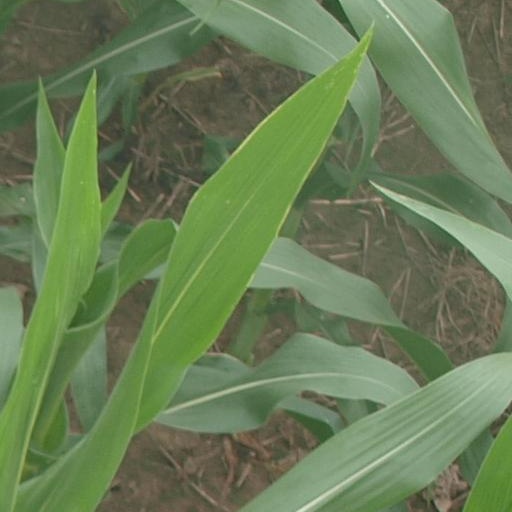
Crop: maize; corn